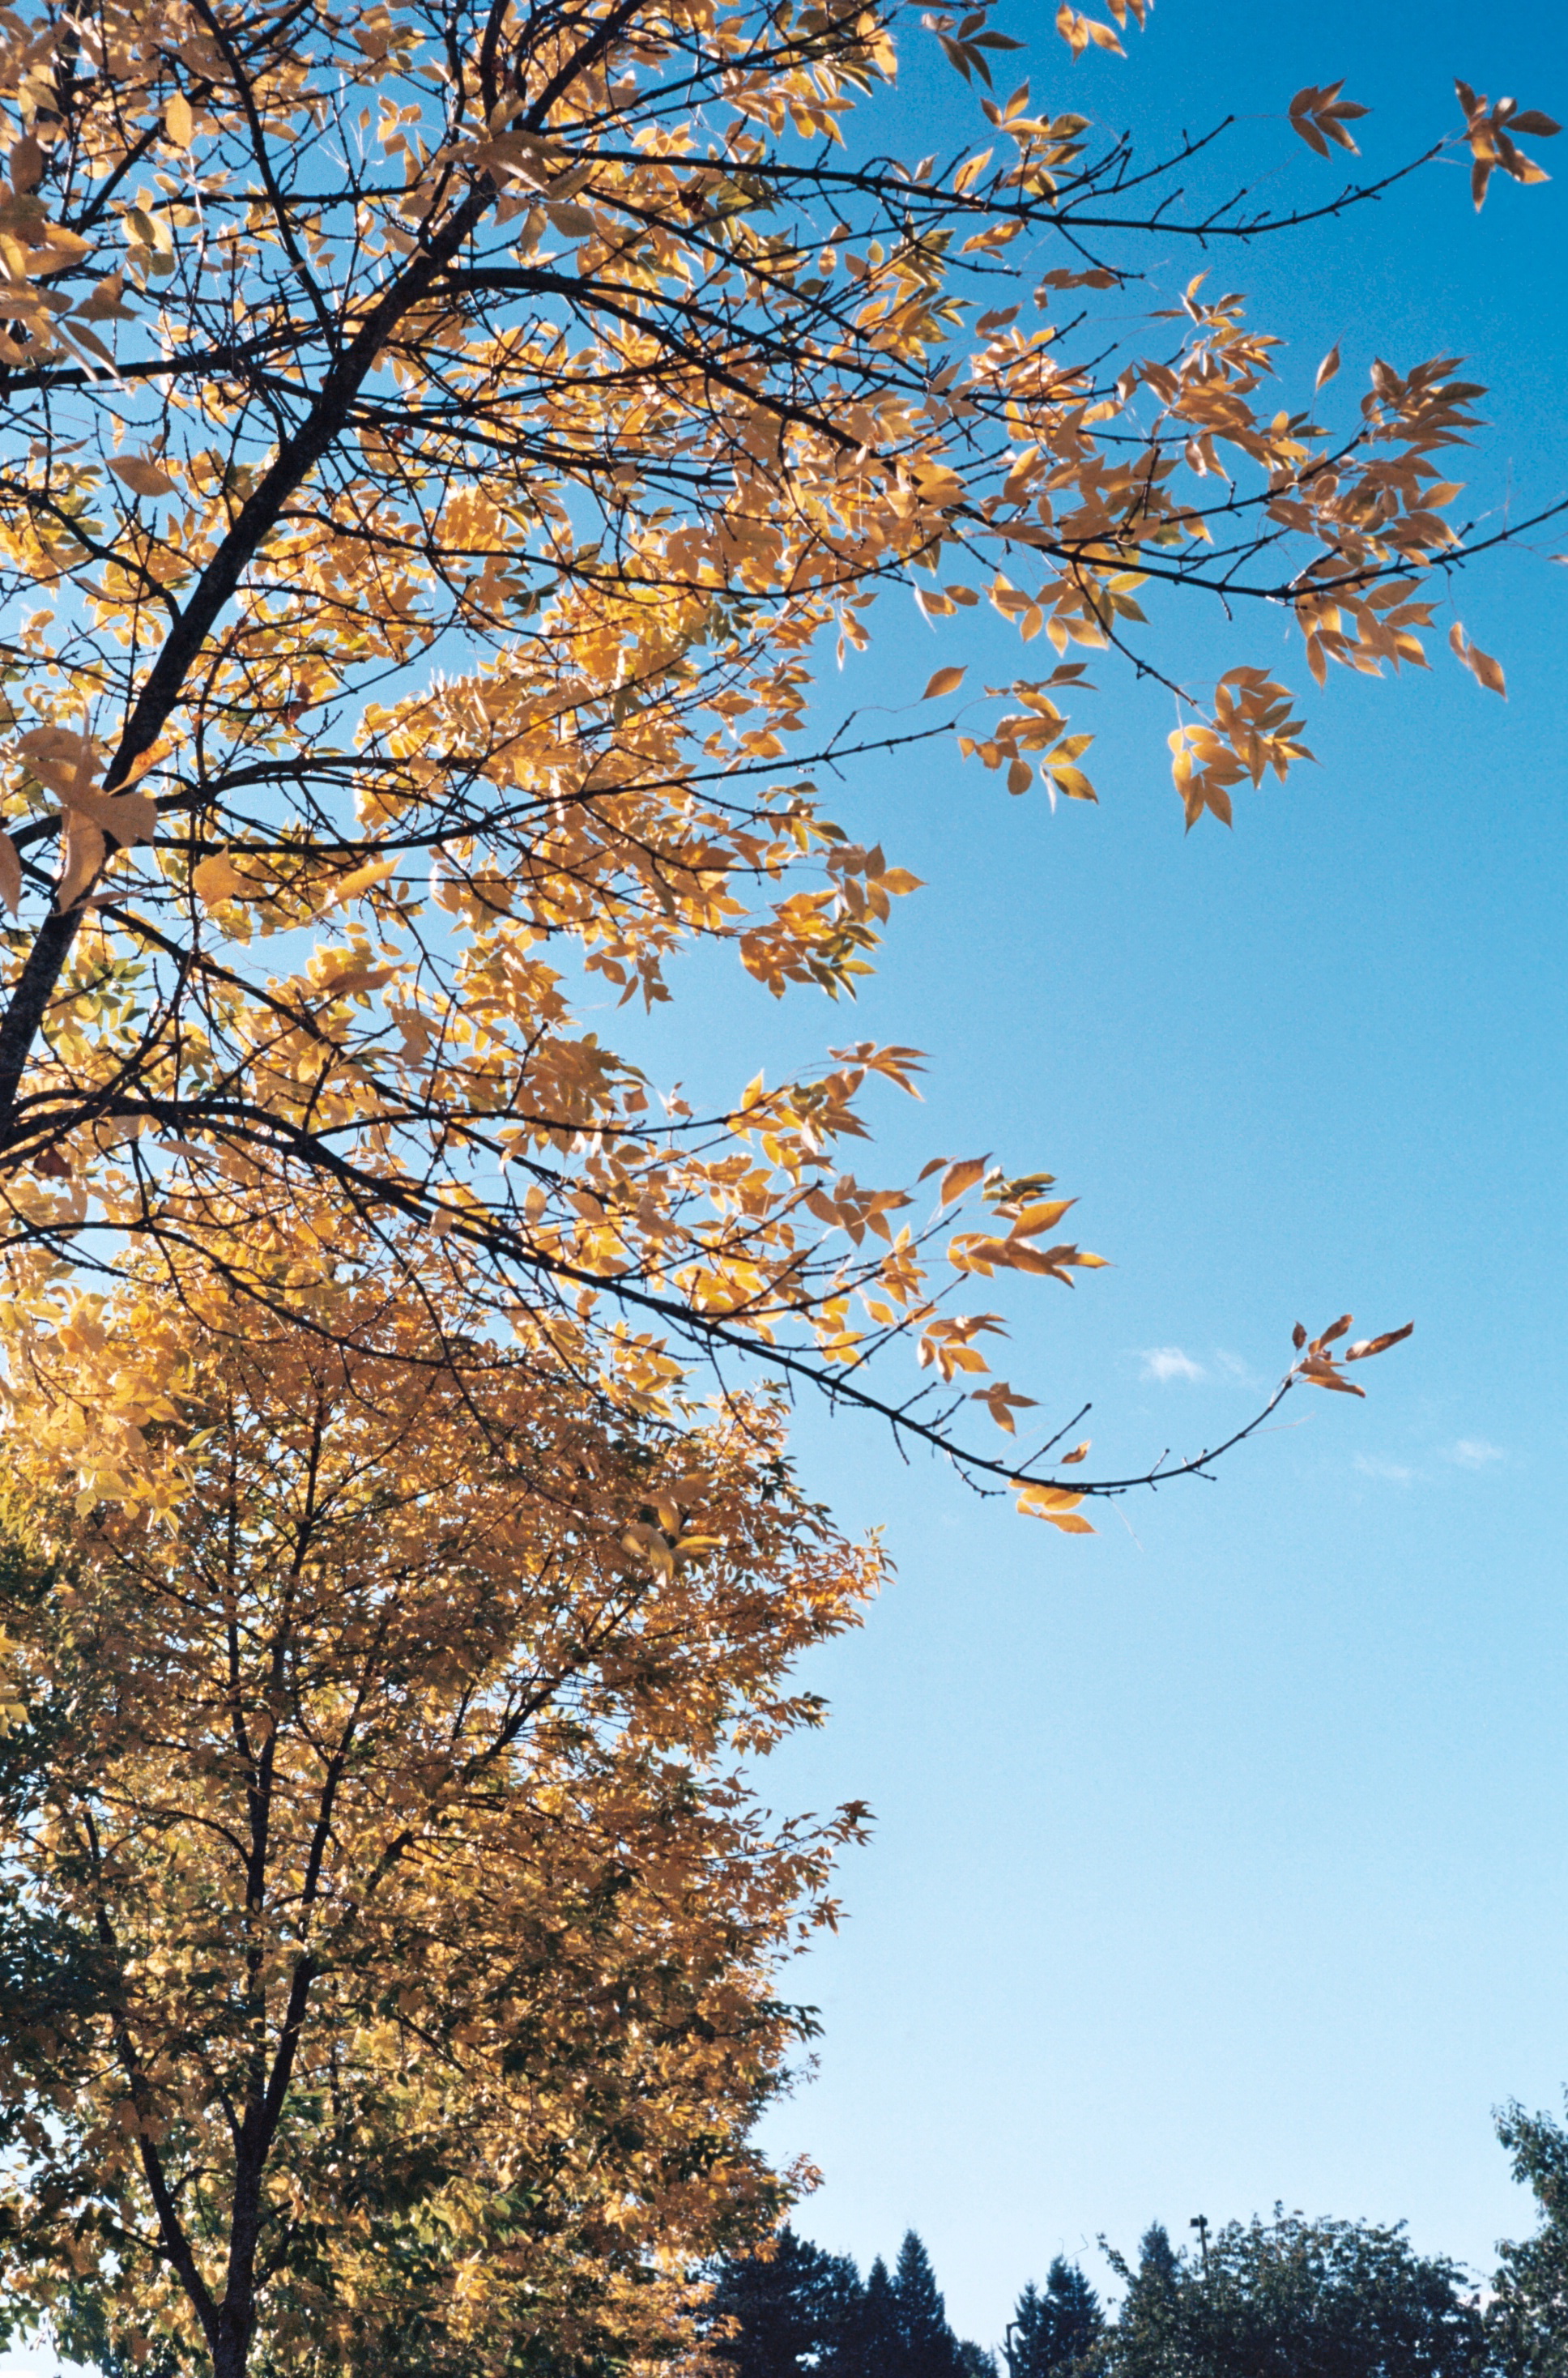
tree, branch, blossom, plant, sky, leaf, fall, flower, spring, autumn, season, cherry blossom, olympustrip35, surreybc, kodakektar, woody plant